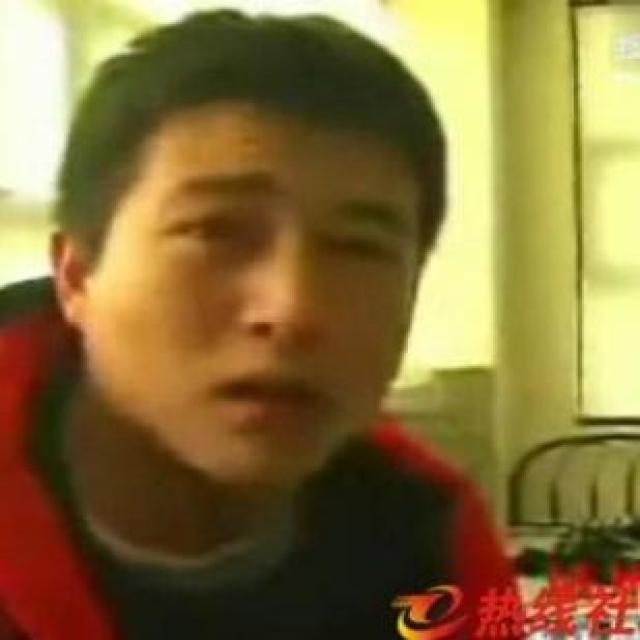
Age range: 13-20